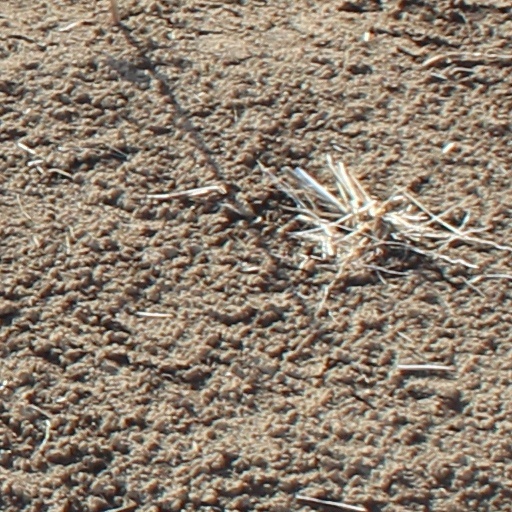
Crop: wheat